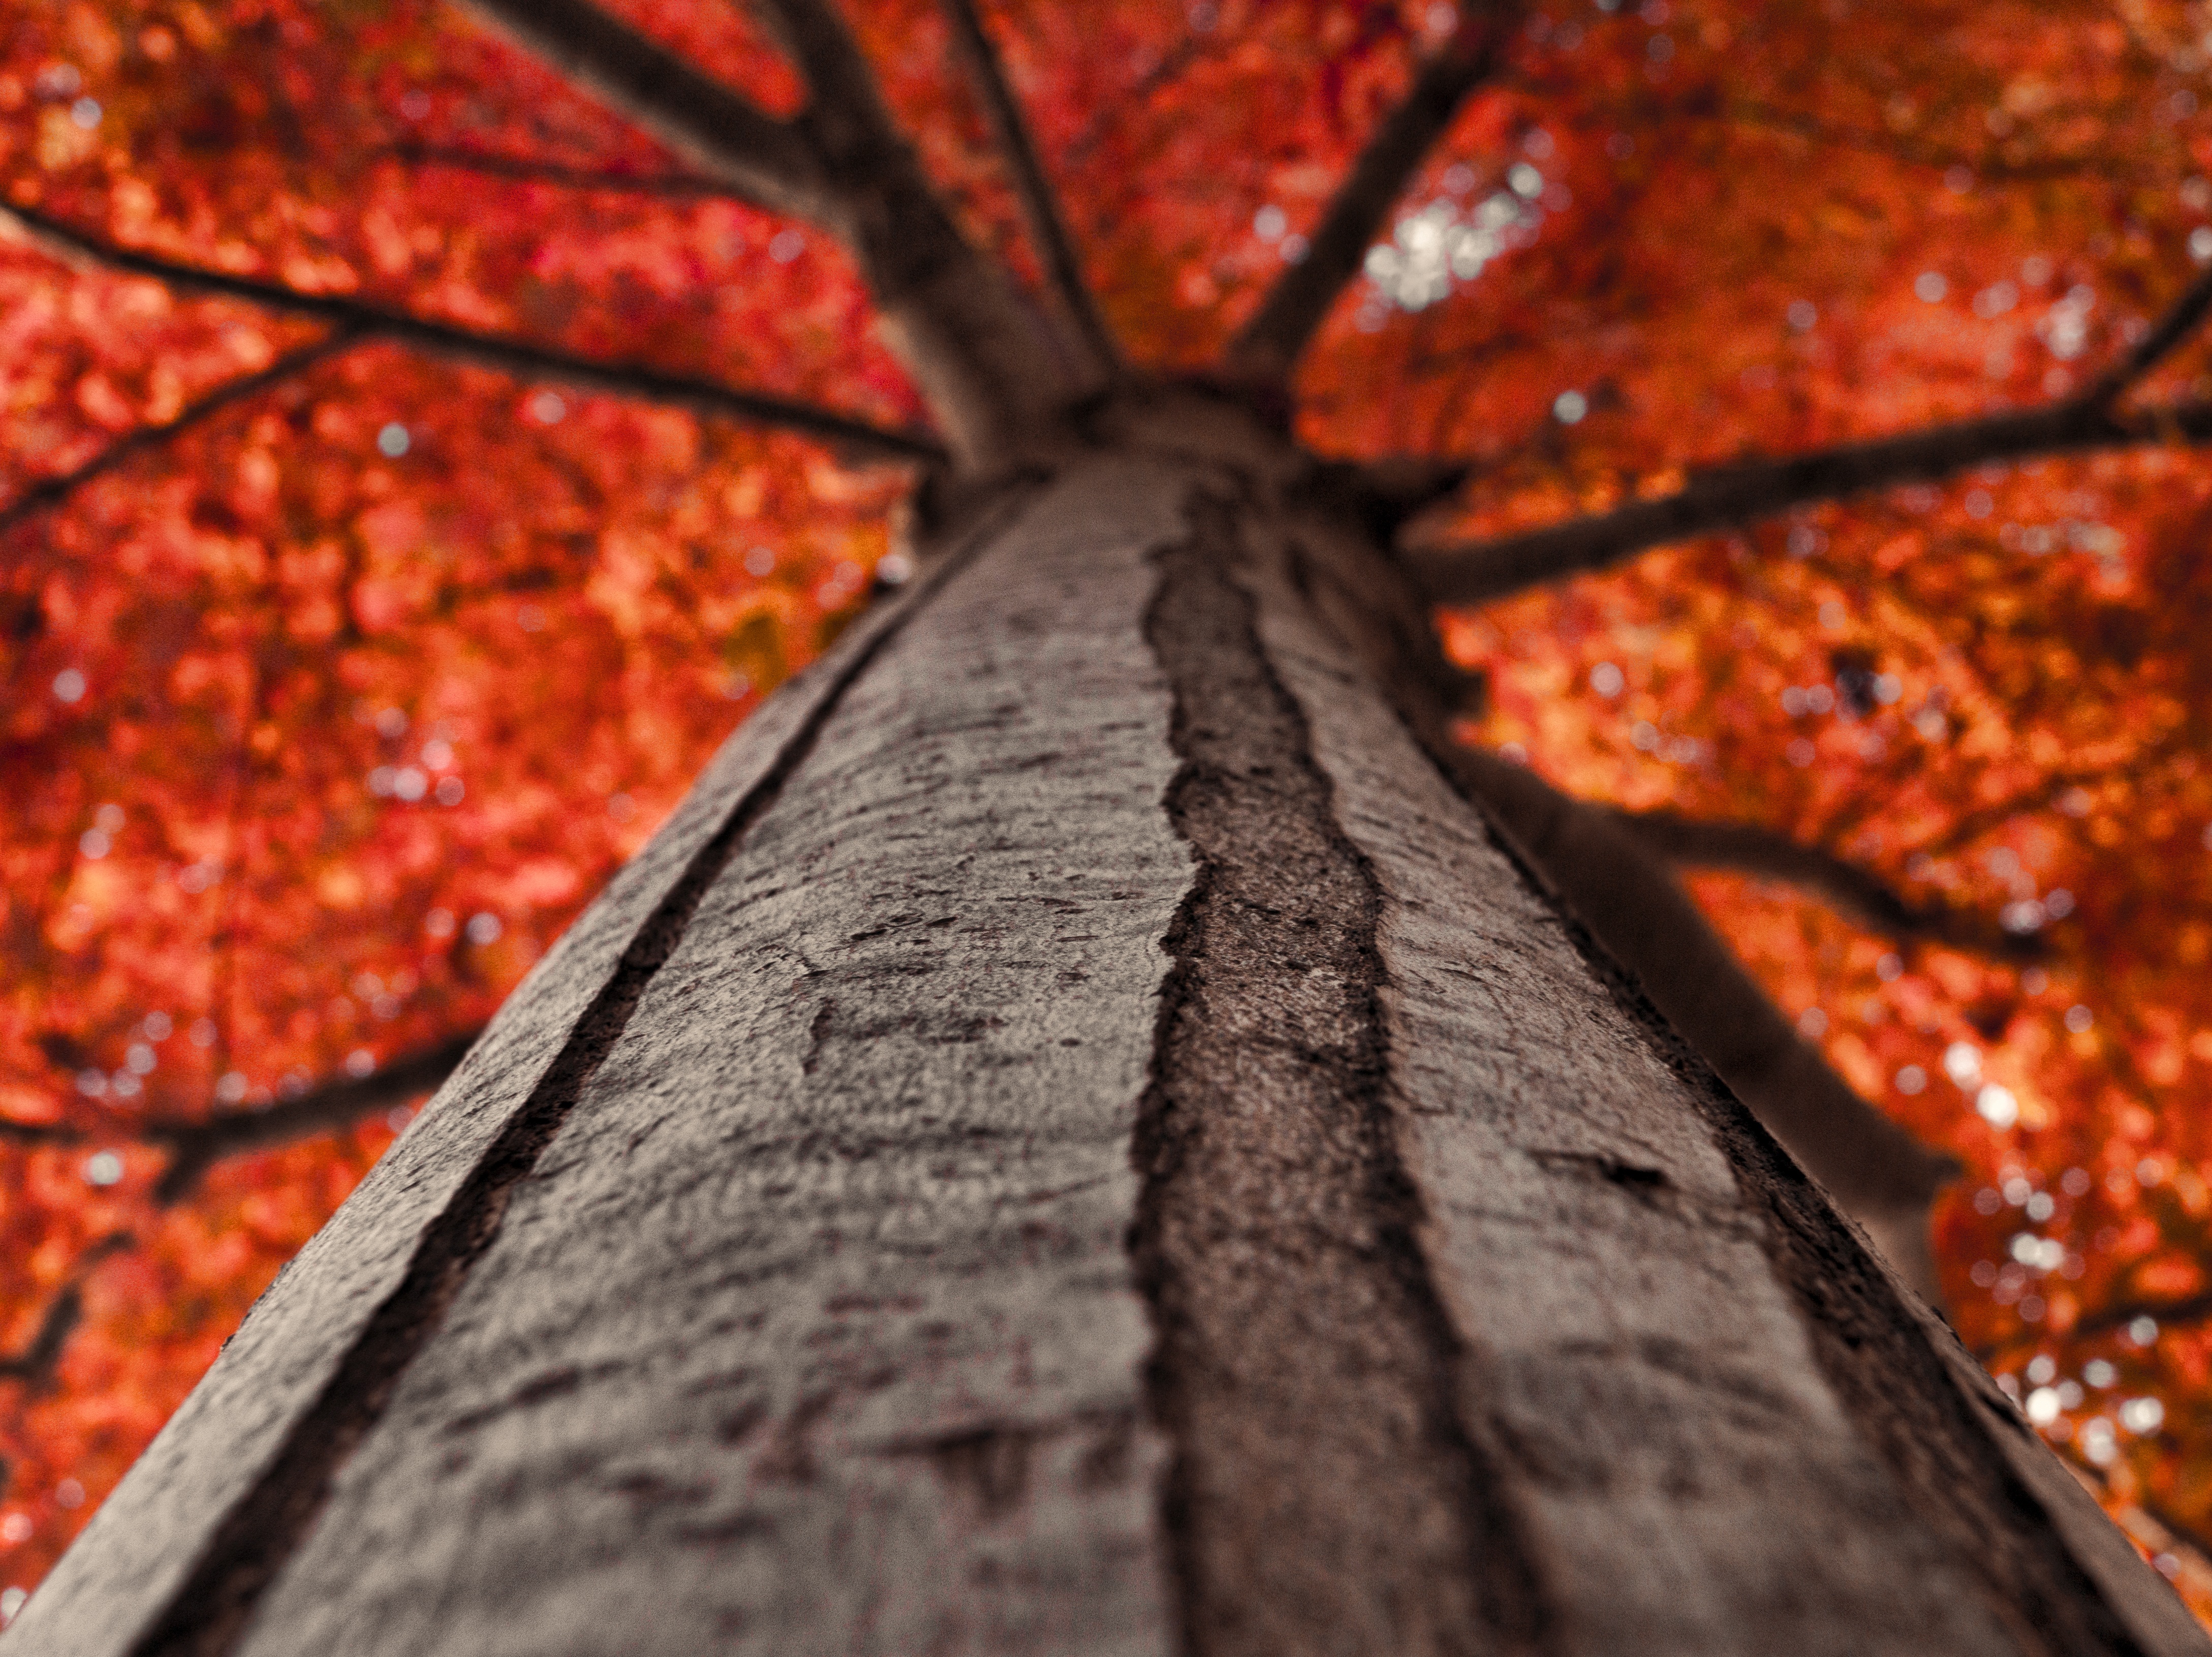
tree, nature, forest, branch, plant, wood, sunlight, texture, leaf, fall, trunk, red, color, autumn, park, soil, colorful, season, maple tree, maple leaf, close up, bright, macro photography, woody plant